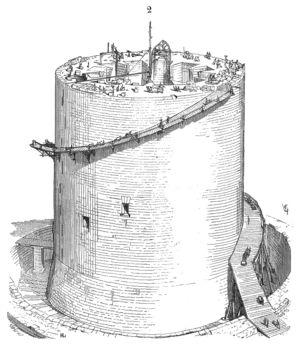
Une définition de l'histoire de la construction, qui la distingue de l'histoire de l'architecture, pourrait nous être donnée par Vitruve : elle s'attache à décrire les matériaux que fournit la nature et l'usage qu'on en fait. Il n'y est pas question de l'origine de l'architecture, mais bien de celle des bâtiments, ainsi que de la manière dont on est parvenu à donner à l'art de bâtir les développements et le degré de perfection où nous le voyons aujourd'hui. Le champ de l'histoire de la construction s'est constitué dans certains pays comme un domaine d'étude universitaire à part entière.